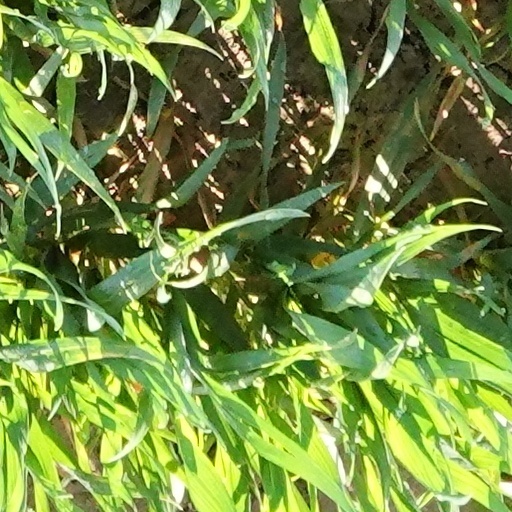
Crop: wheat